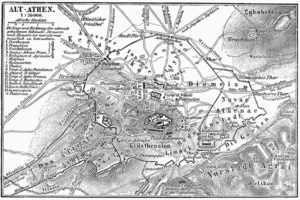
Athènes est la capitale et la plus grande ville de la Grèce. En 2011, elle compte 664 046 habitants intra-muros sur une superficie de 39 km². Son aire urbaine, le Grand Athènes, qui comprend notamment le port du Pirée, en compte plus de 4 millions. Berceau de la civilisation occidentale et dotée d'un riche passé, la ville est aujourd'hui le cœur politique, économique et culturel de la République hellénique, dont elle accueille la plupart des institutions, comme le Parlement, la Cour de cassation et le siège du Gouvernement.